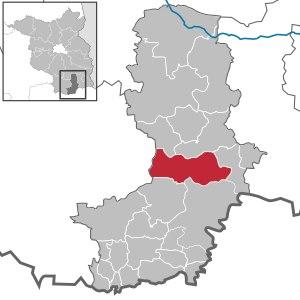
Großräschen est une ville de l'arrondissement d'Oberspreewald-Lausitz dans la région de Brandebourg et la région de Basse-Lusace.